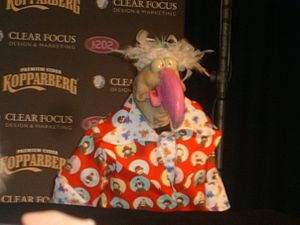
Dustin the Turkey
Dustin the Turkey er en irsk kalkun, som er kendt på irsk tv.